Fishing sinker

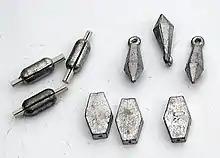
Three types of small lead sinkers

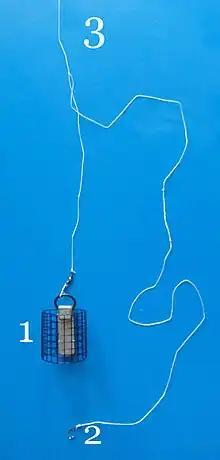
Method feeder, a special type of sinker that holds groundbait

A fishing sinker, plummet, or knoch is a weight used in conjunction with a fishing lure or hook to increase its rate of sink, anchoring ability, and/or casting distance. Fishing sinkers may be as small as for applications in shallow water, and even smaller for fly fishing applications, or as large as several pounds (>1 kg) or considerably more for deep sea fishing. They are formed into many different shapes for diverse fishing applications. Environmental concerns surround the usage of lead and other materials in fishing sinkers.